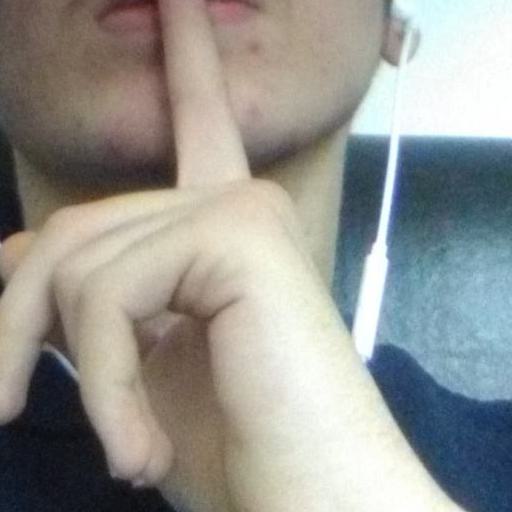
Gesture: mute